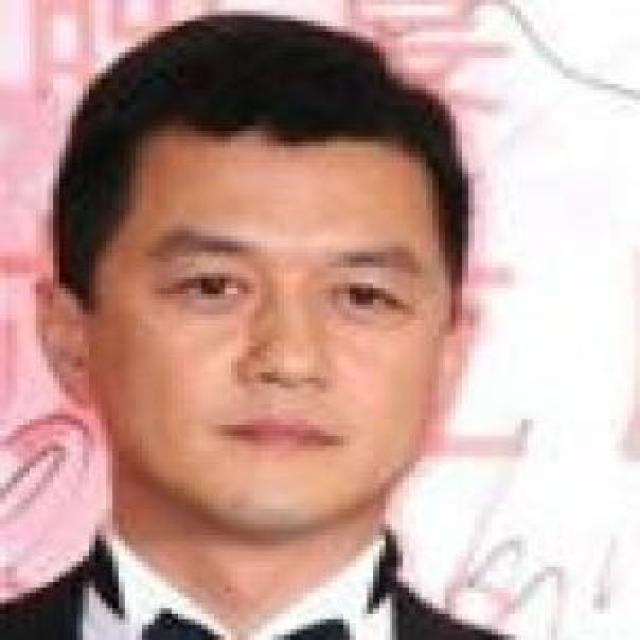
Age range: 45-64